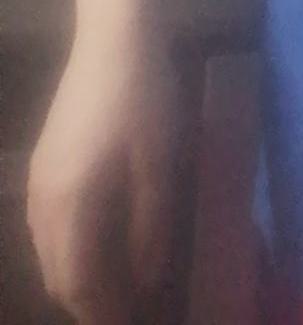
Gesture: no_gesture